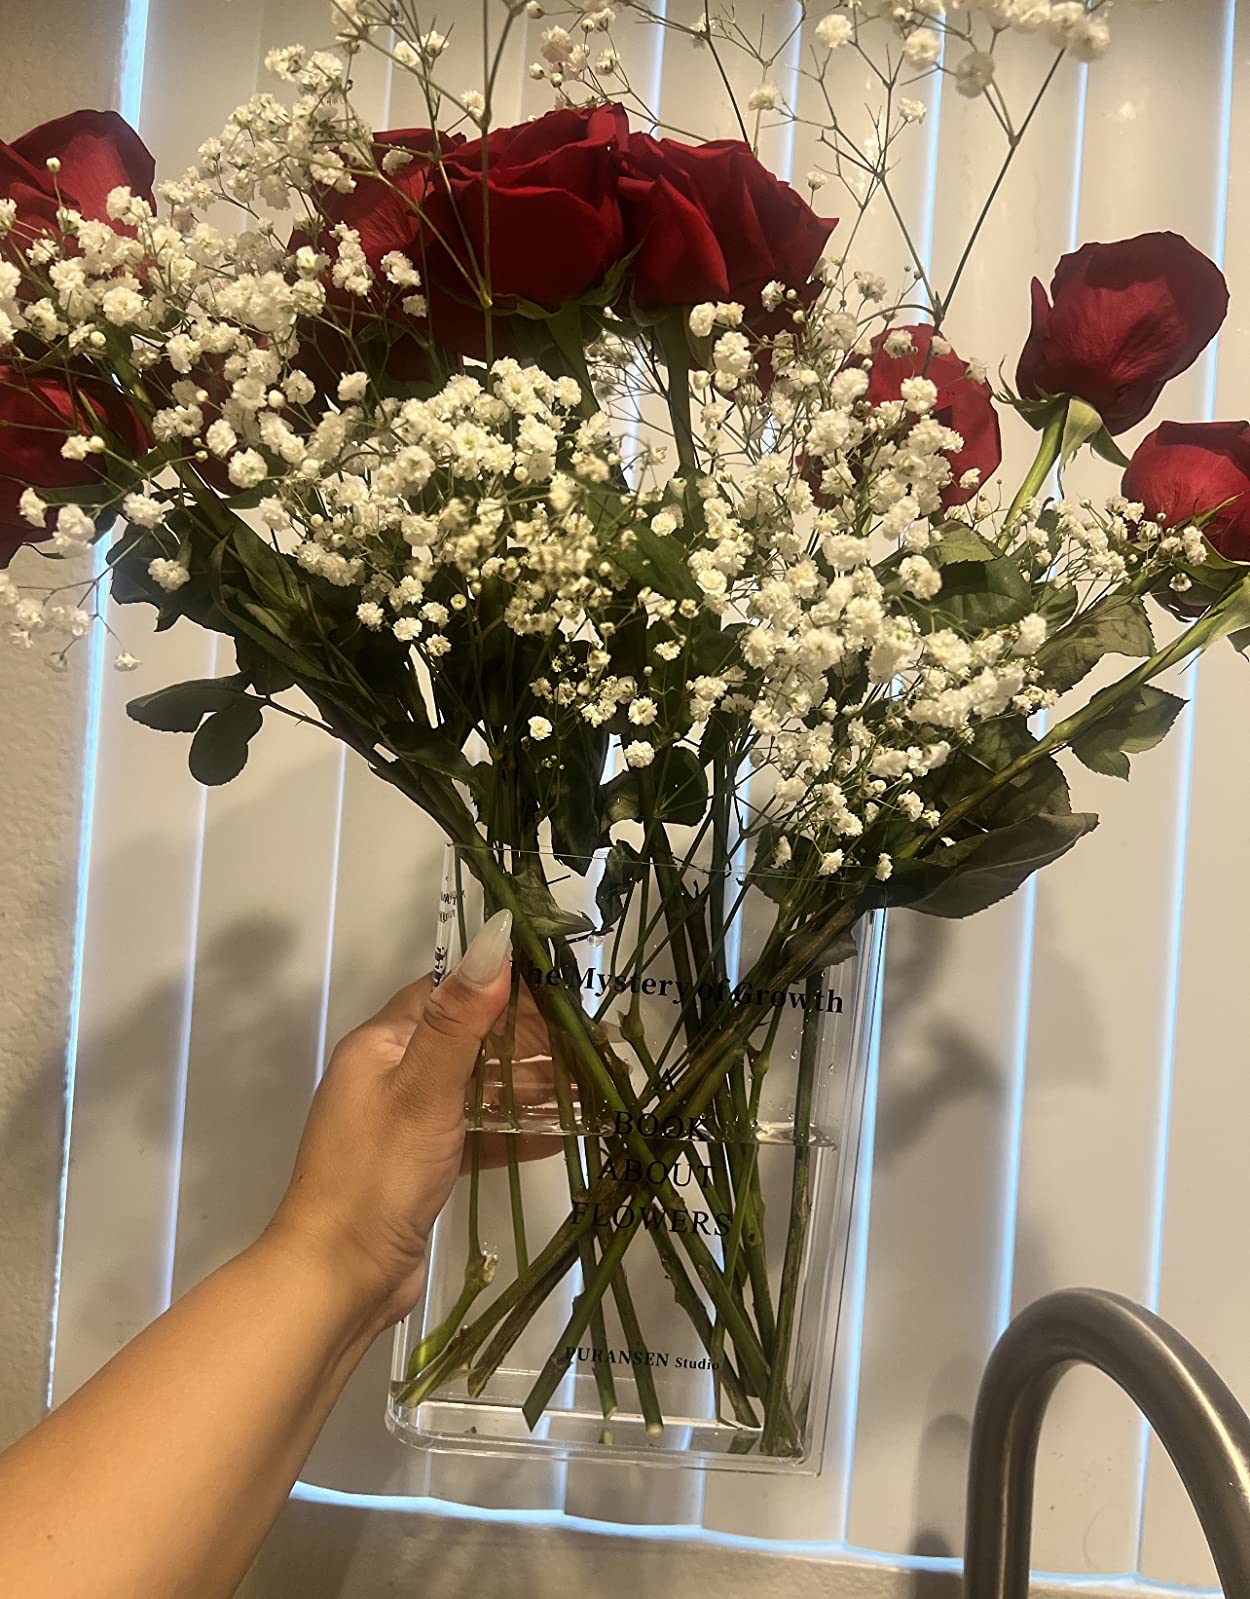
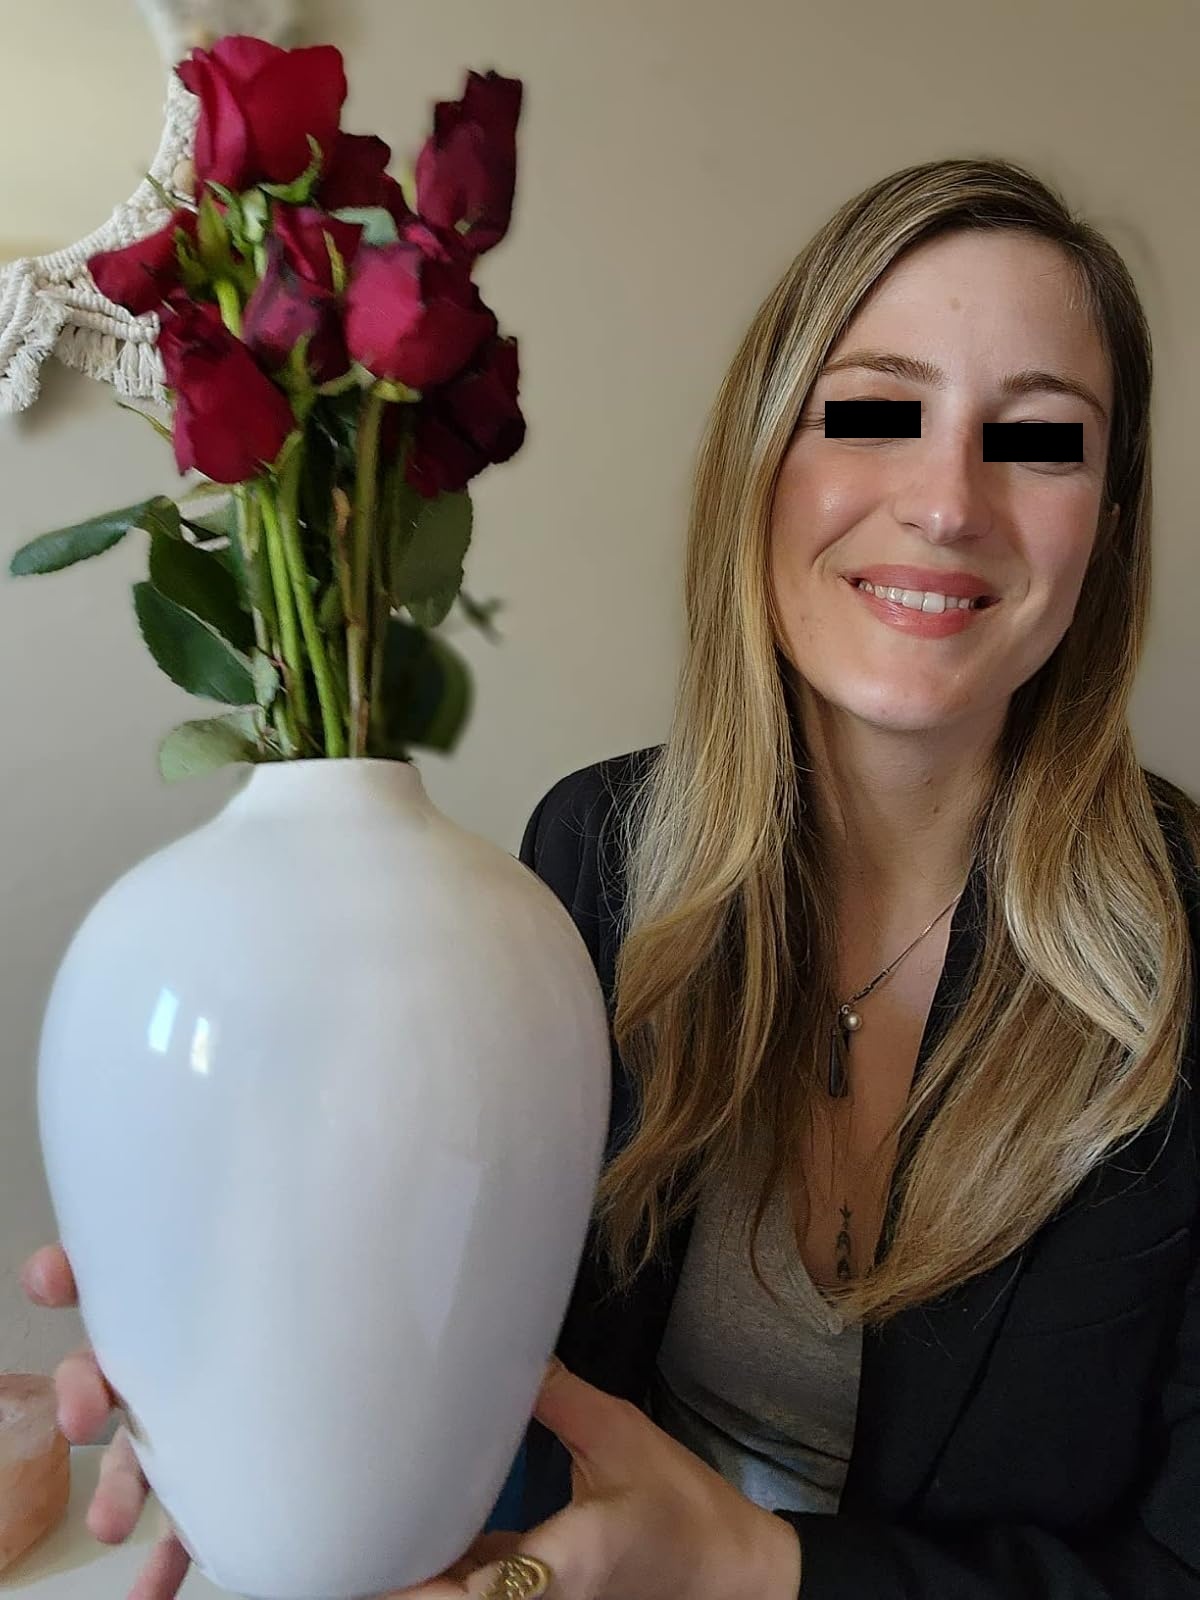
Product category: vase
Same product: no